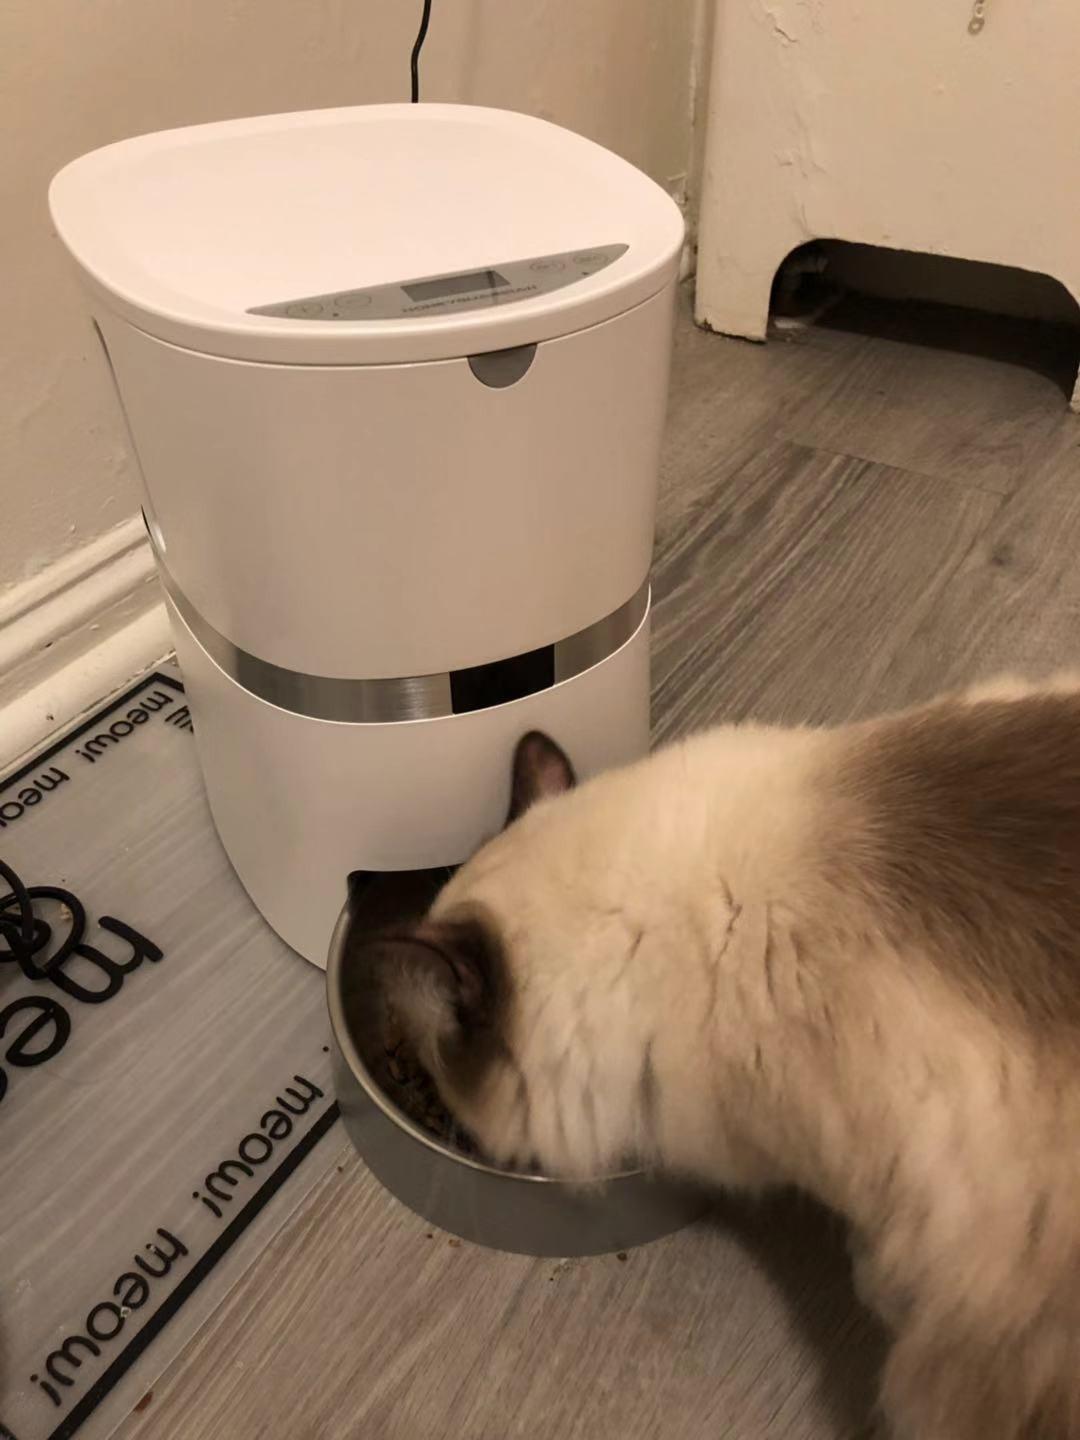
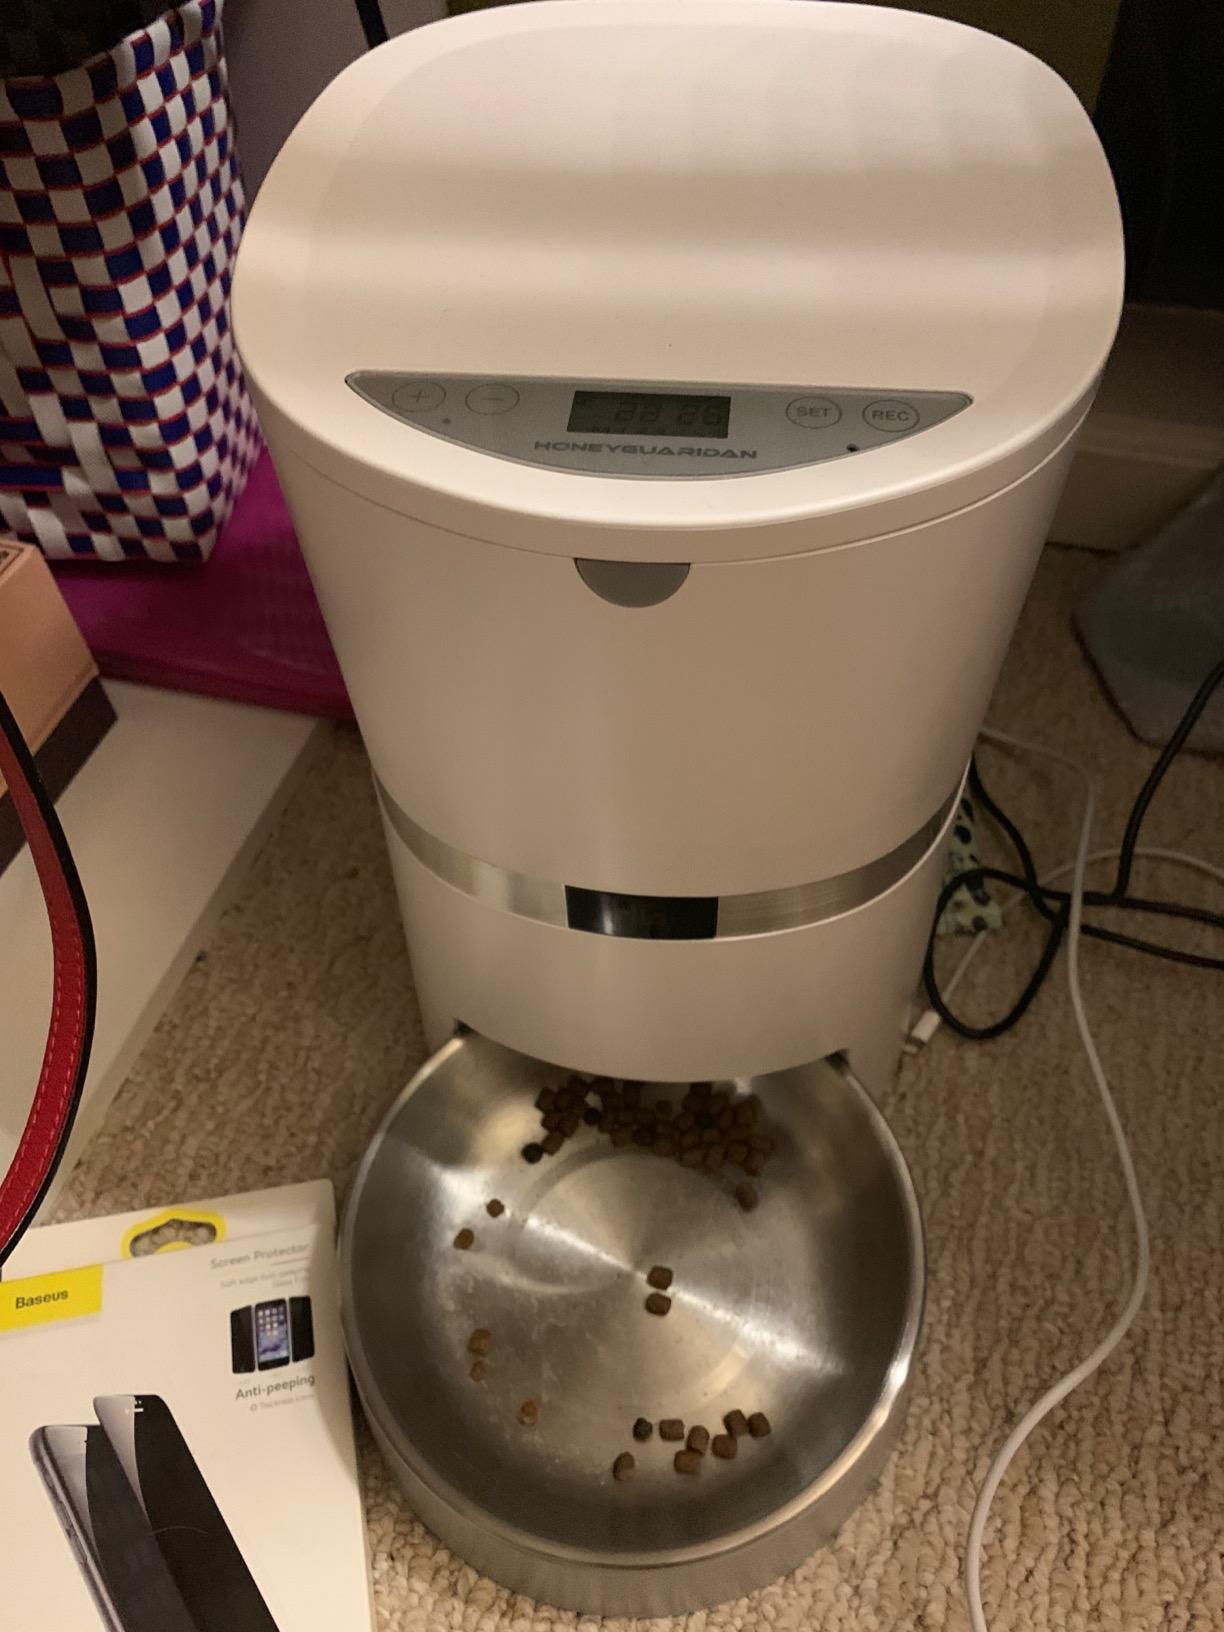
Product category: items_feeder
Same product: yes